Henri Gadeau de Kerville

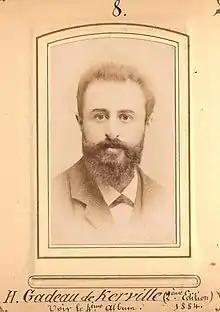
Henri Gadeau de Kerville (1884)

Henri Gadeau de Kerville (17 December 1858 in Rouen – 26 July 1940 in Bagnères-de-Luchon) was a French zoologist, entomologist, botanist and archeologist best known for his photographs of these subjects and especially for his work ""Les Insectes phosphorescents: notes complémentaires et bibliographie générale (anatomie physiologie et biologie): avec quatre planches chromolithographiées"", Rouen, L. Deshays, 1881.